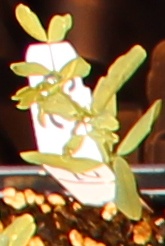
Label: Lentil